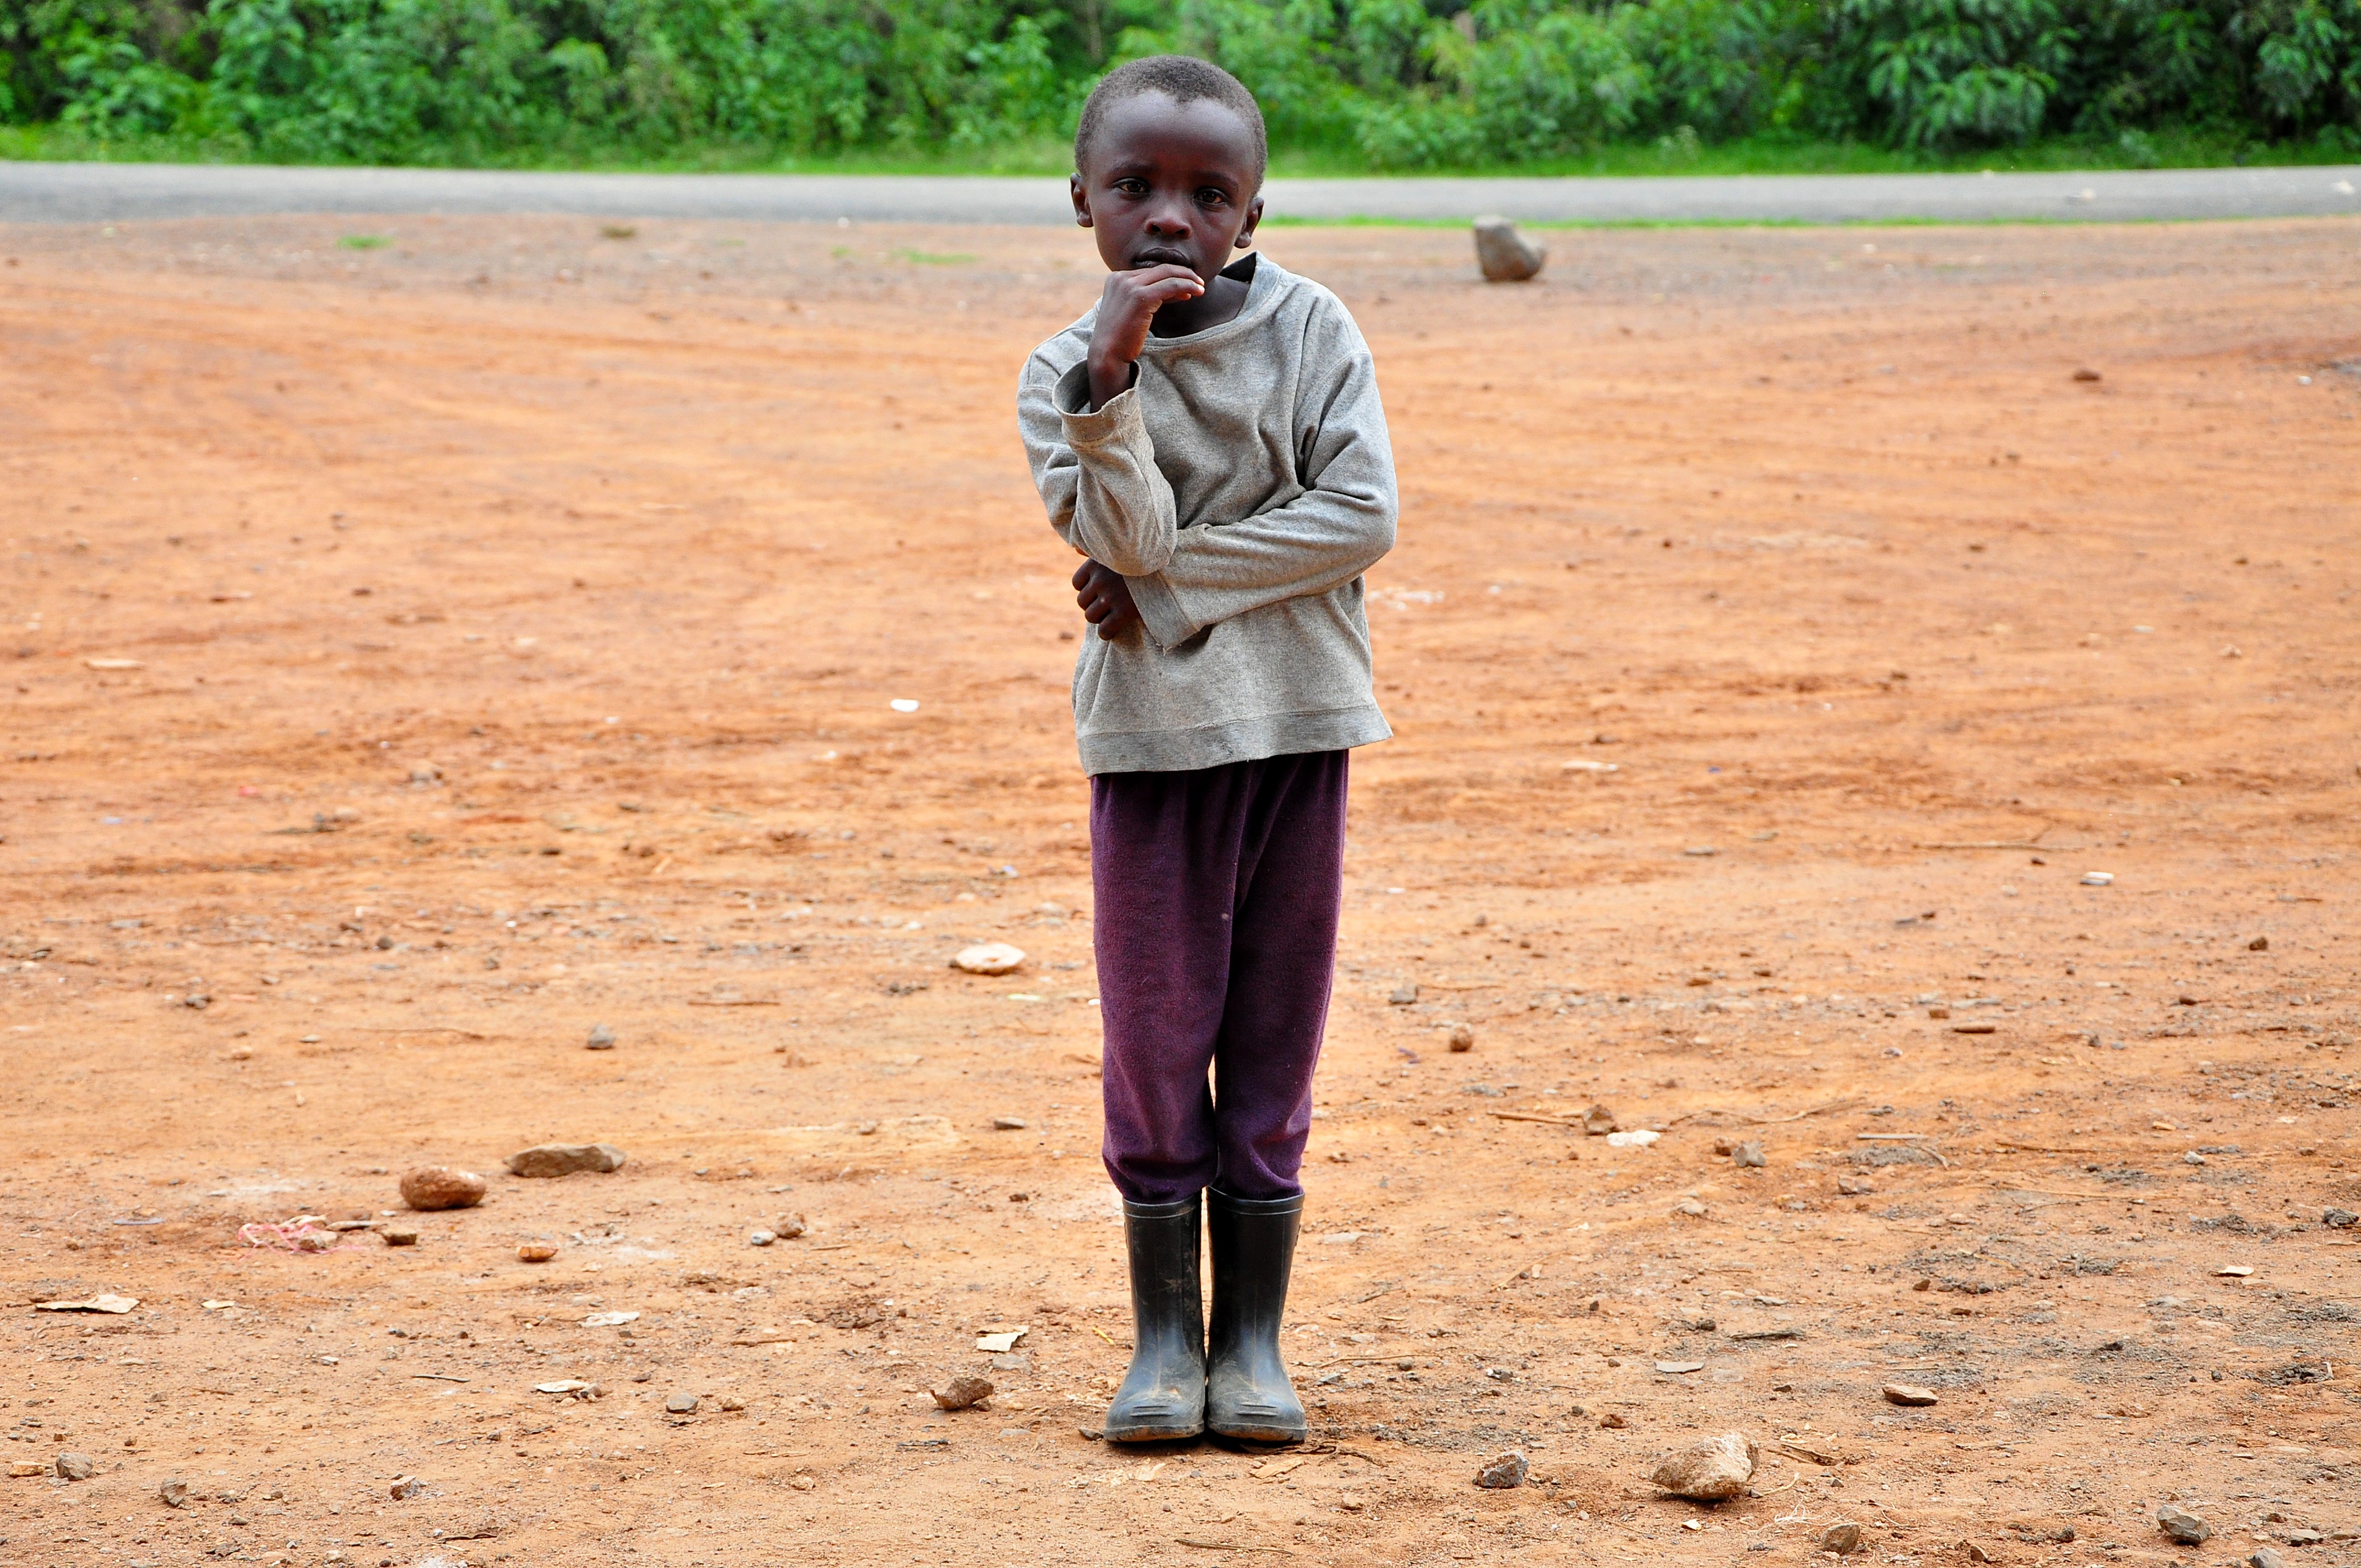
man, people, boy, male, spring, africa, child, thoughtful, pose, elegant